John Murray, 4th Earl of Dunmore

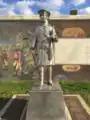
Statue of Dunmore at Point Pleasant

Dunmore is noted for Dunmore's Proclamation, also known as Lord Dunmore's Offer of Emancipation. Dated 7 November 1775 but proclaimed a week later, Dunmore thereby formally offered freedom to slaves who abandoned their Patriot masters to join the British. The proclamation appeared to respond to the legislature's proclamation that Dunmore had resigned his position by boarding a Royal Navy warship off Yorktown nearly six months earlier. However, by the end of the war, an estimated 800 to 2000 formerly enslaved people sought refuge with the British; some served in a military role, though the majority served in noncombatant roles.